Postage stamps and postal history of Anguilla

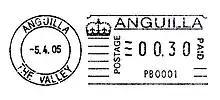
A meter stamp from Anguilla

Anguilla is a British overseas territory in the Caribbean, one of the most northerly of the Leeward Islands in the Lesser Antilles. It consists of the main island of Anguilla itself, together with a number of much smaller islands and cays with no permanent population.